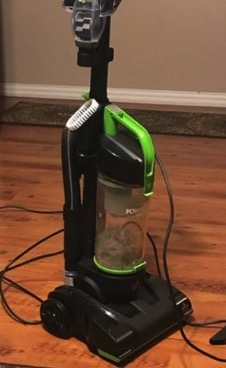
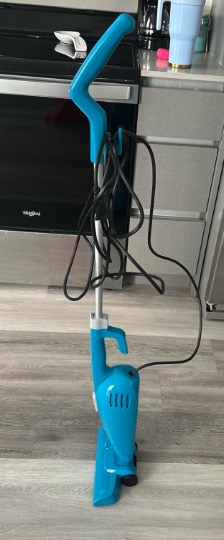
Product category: items_vacuum
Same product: no